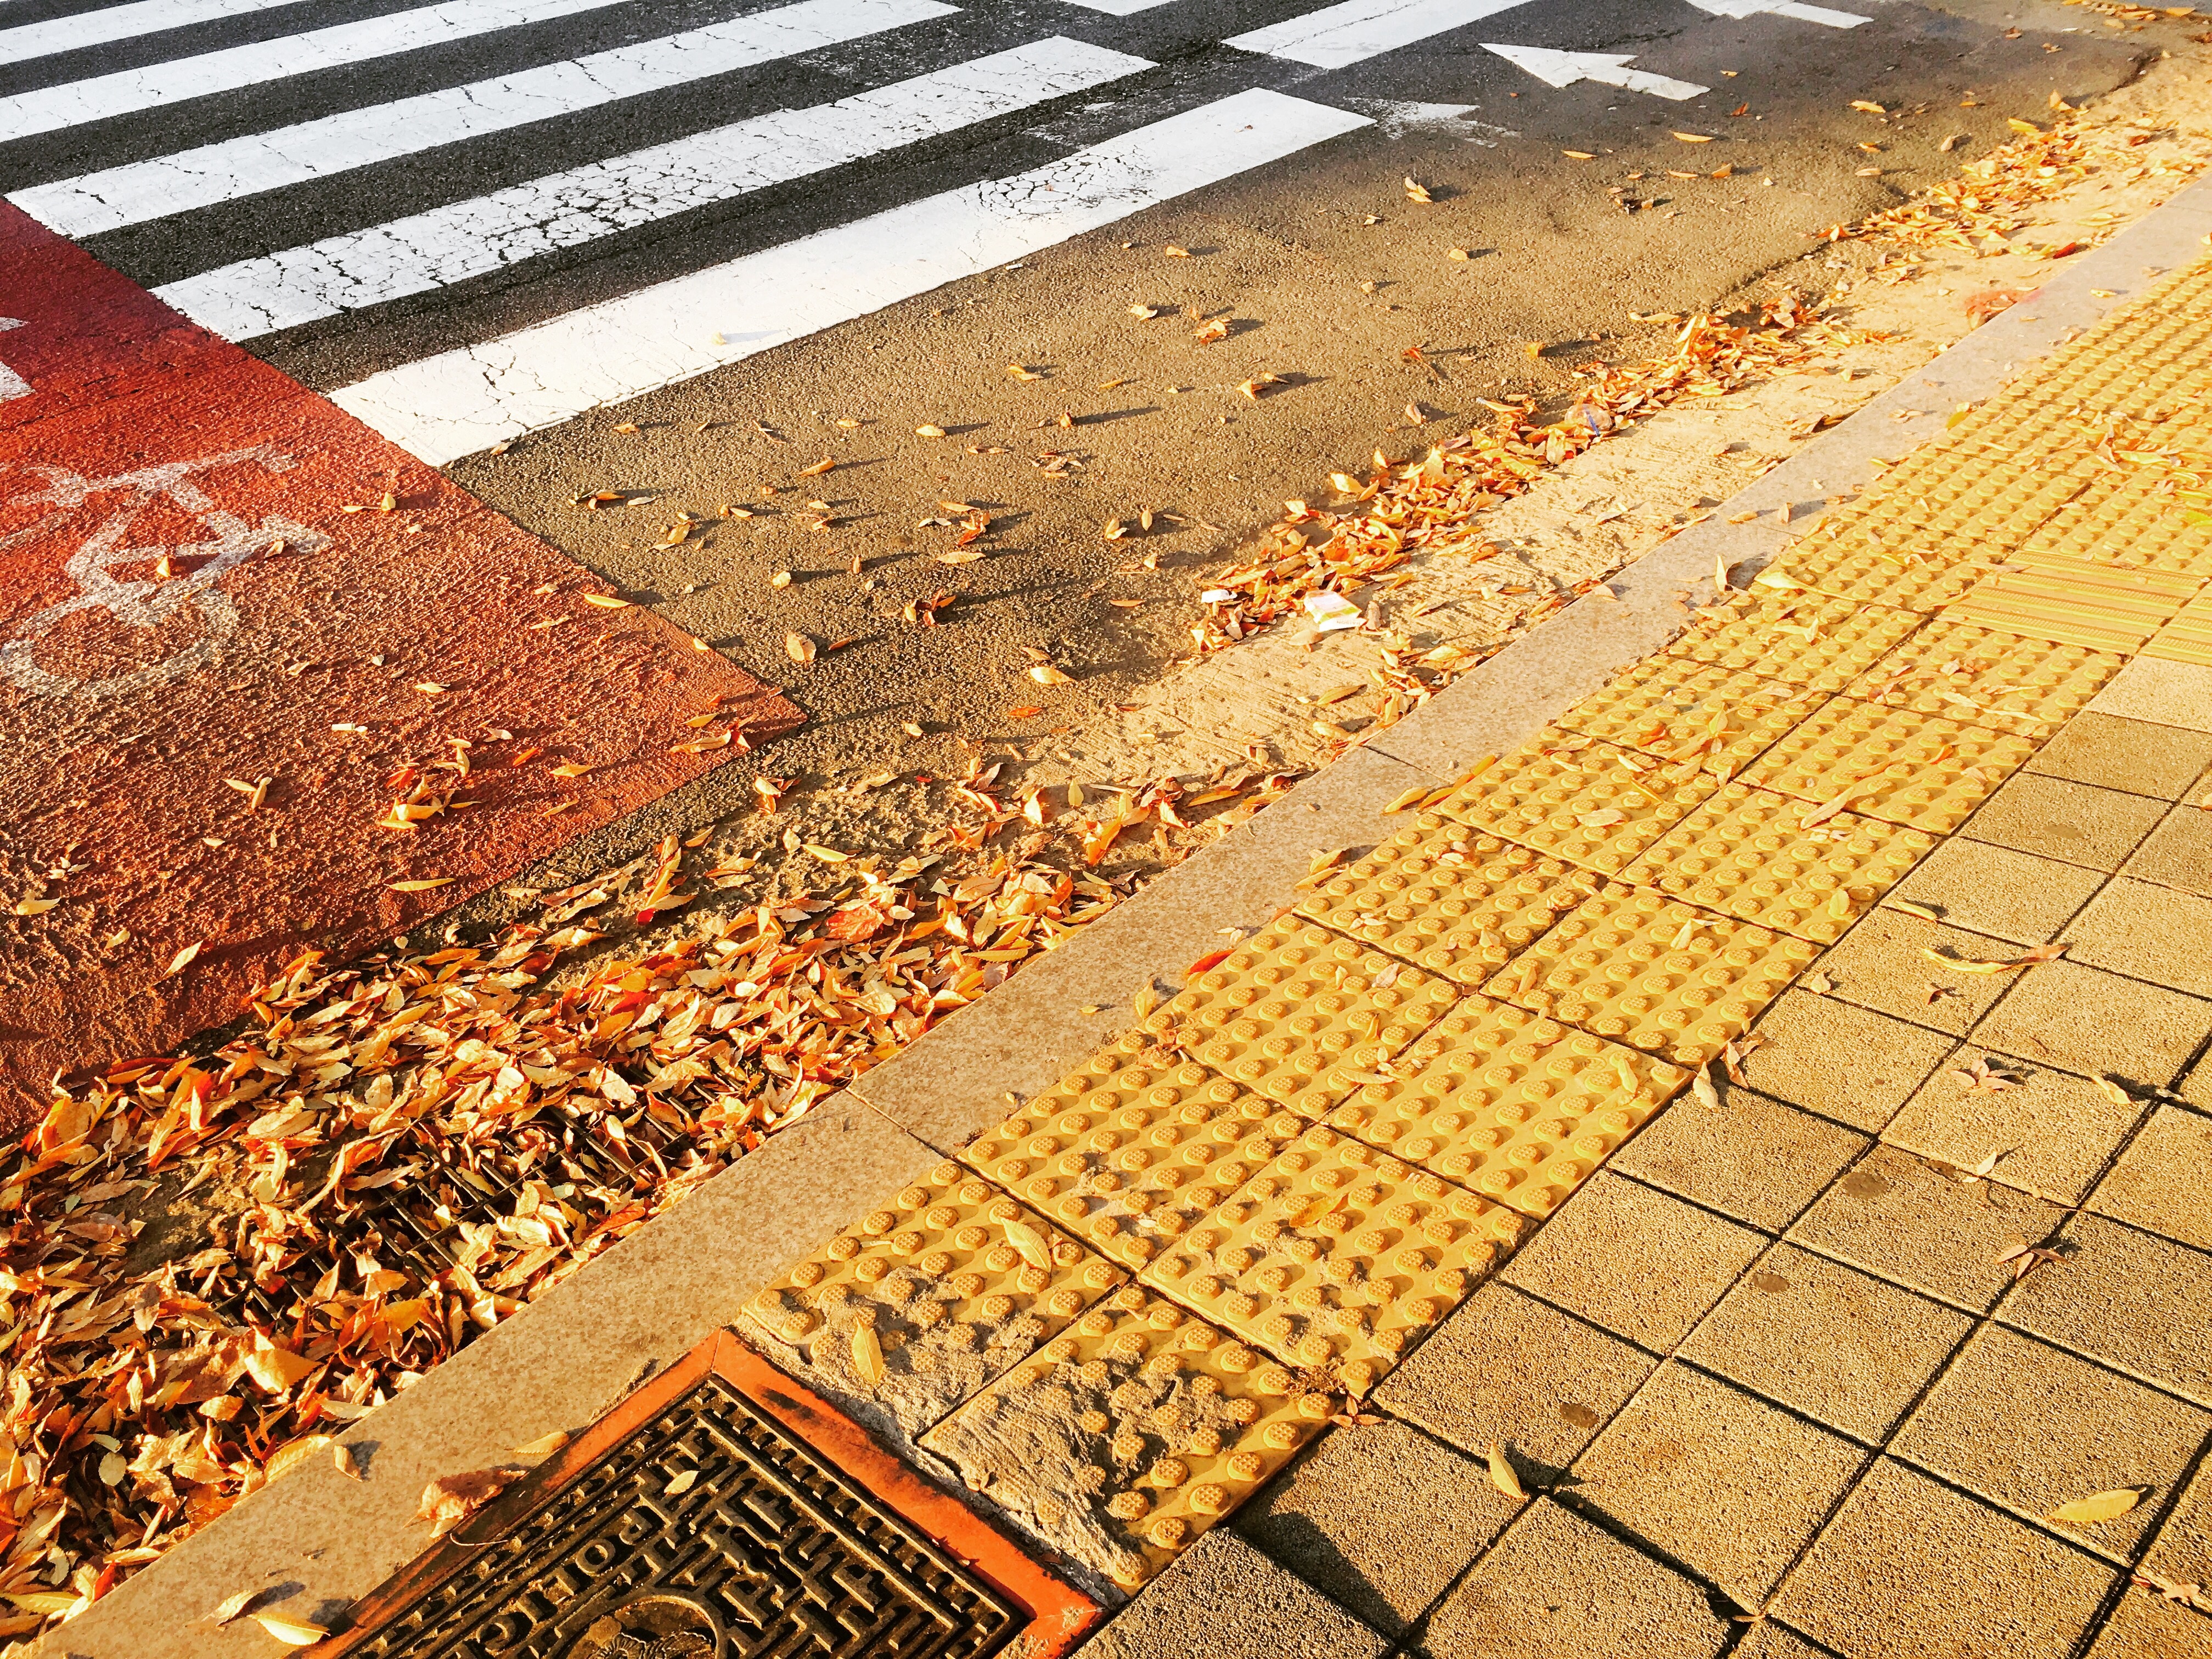
track, road, floor, roof, wall, asphalt, walkway, soil, brick, lane, material, flooring, road surface